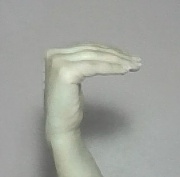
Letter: haa